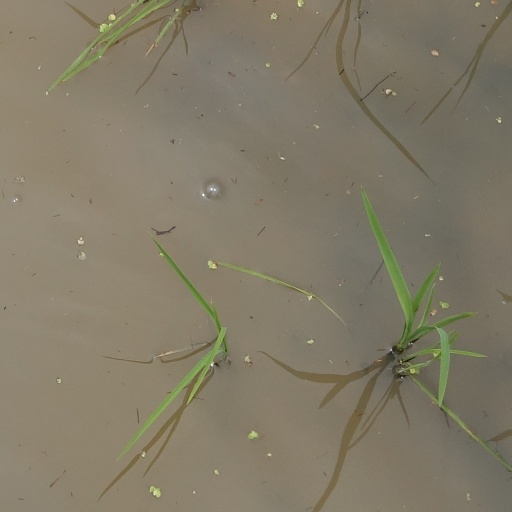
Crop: rice